Portal of the Folded Wings Shrine to Aviation

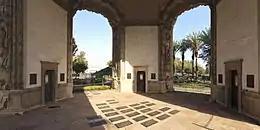
Marker plaques inside the shrine

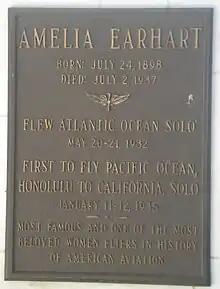
Amelia Earhart cenotaph

The shrine's four pillars each house approximately 10x10 foot rooms that are accessed through large steel-frame doors with bronze sheathing and ornamental rosettes. Each room also has 1x1 inch white ceramic tile floors and two windows featuring bronze grillwork. Between each pillar is an arch that enters to a flagstone-floored interior with a dome-shaped ceiling that features a mural resembling a starry night. Niches with figures are located on each side of each arch. Additional interior ornament include geometric and twisted roping designs, repetitive cross-hatching, wreaths, and realistic-looking garlands of either fruits or flowers.